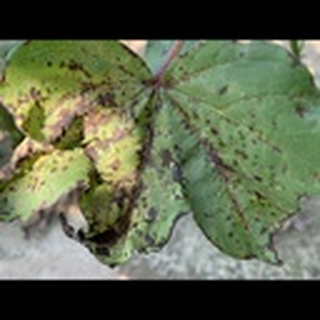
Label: cotton_bacterial_blight